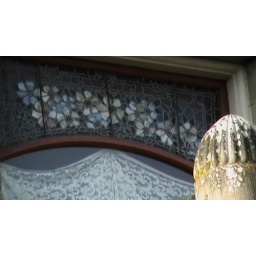
Stained glass windows in Castle-Victoria, Stained glass windows throughout house.